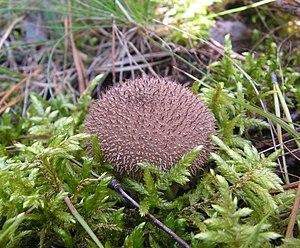
Le parc national de Stenshuvud est un parc national situé en Scanie, au sud de la Suède.